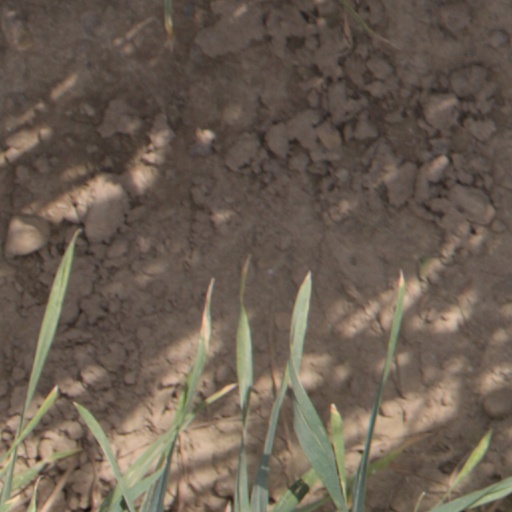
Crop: wheat